London Stone

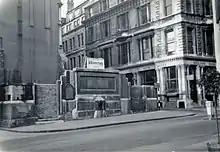
Demolition of St Swithin's church, 1962: the casing containing London Stone is still in the wall.

In 1598 John Stow had commented that "if carts do run against it through negligence, the wheels be broken, and the stone itself unshaken", and by 1742 it was considered an obstruction to traffic. The remaining part of the stone was then moved, with its protective cupola, from the south side of the street to the north side, where it was first set beside the door of St Swithin's Church, which had been rebuilt by Christopher Wren after its destruction in the Great Fire. It was moved again in 1798 to the east end of the church's south wall, and finally in the 1820s set in an alcove in the centre of the wall within a solidly built stone frame set on a plinth, with a circular aperture through which the stone itself could be seen. In 1869 the London and Middlesex Archaeological Society arranged for the installation of a protective iron grille and an explanatory inscription in Latin and English on the church wall above it.